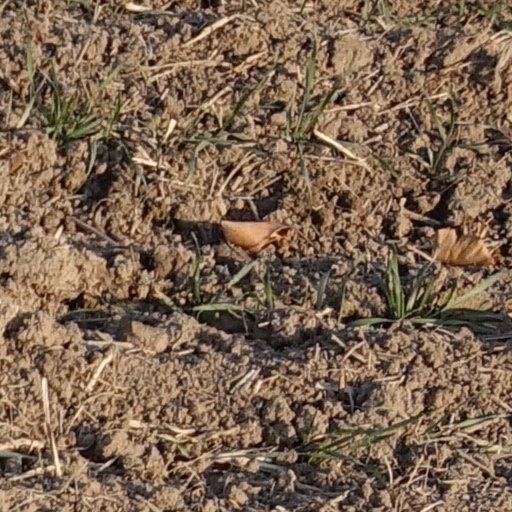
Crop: wheat